Hayling Island branch line

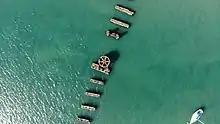
Langstone rail bridge turntable

In the early 1950s it was common for the branch to handle 7,000 passengers in a day, on summer Saturdays. There were three holiday camps on the island in 1963. There was no intermediate crossing place on the line, so the routine was that when a train arrived at Hayling, a loaded train immediately departed. The locomotive of the arriving train was released; the passengers having now disembarked, the locomotive shunted its train to the bay platform. It now loaded and was ready to depart on arrival of the next inward train. At Havant there was only a single bay platform, so on arrival of a train there a waiting light engine attached to the Hayling end of the train and departed for Hayling. As it was travelling away the released engine at Havant moved to an engine spur to await the next arrival. Accordingly, two sets of coaches were almost continuously in motion, using three engines. The engines took water at Havant and coaled at Hayling Island.